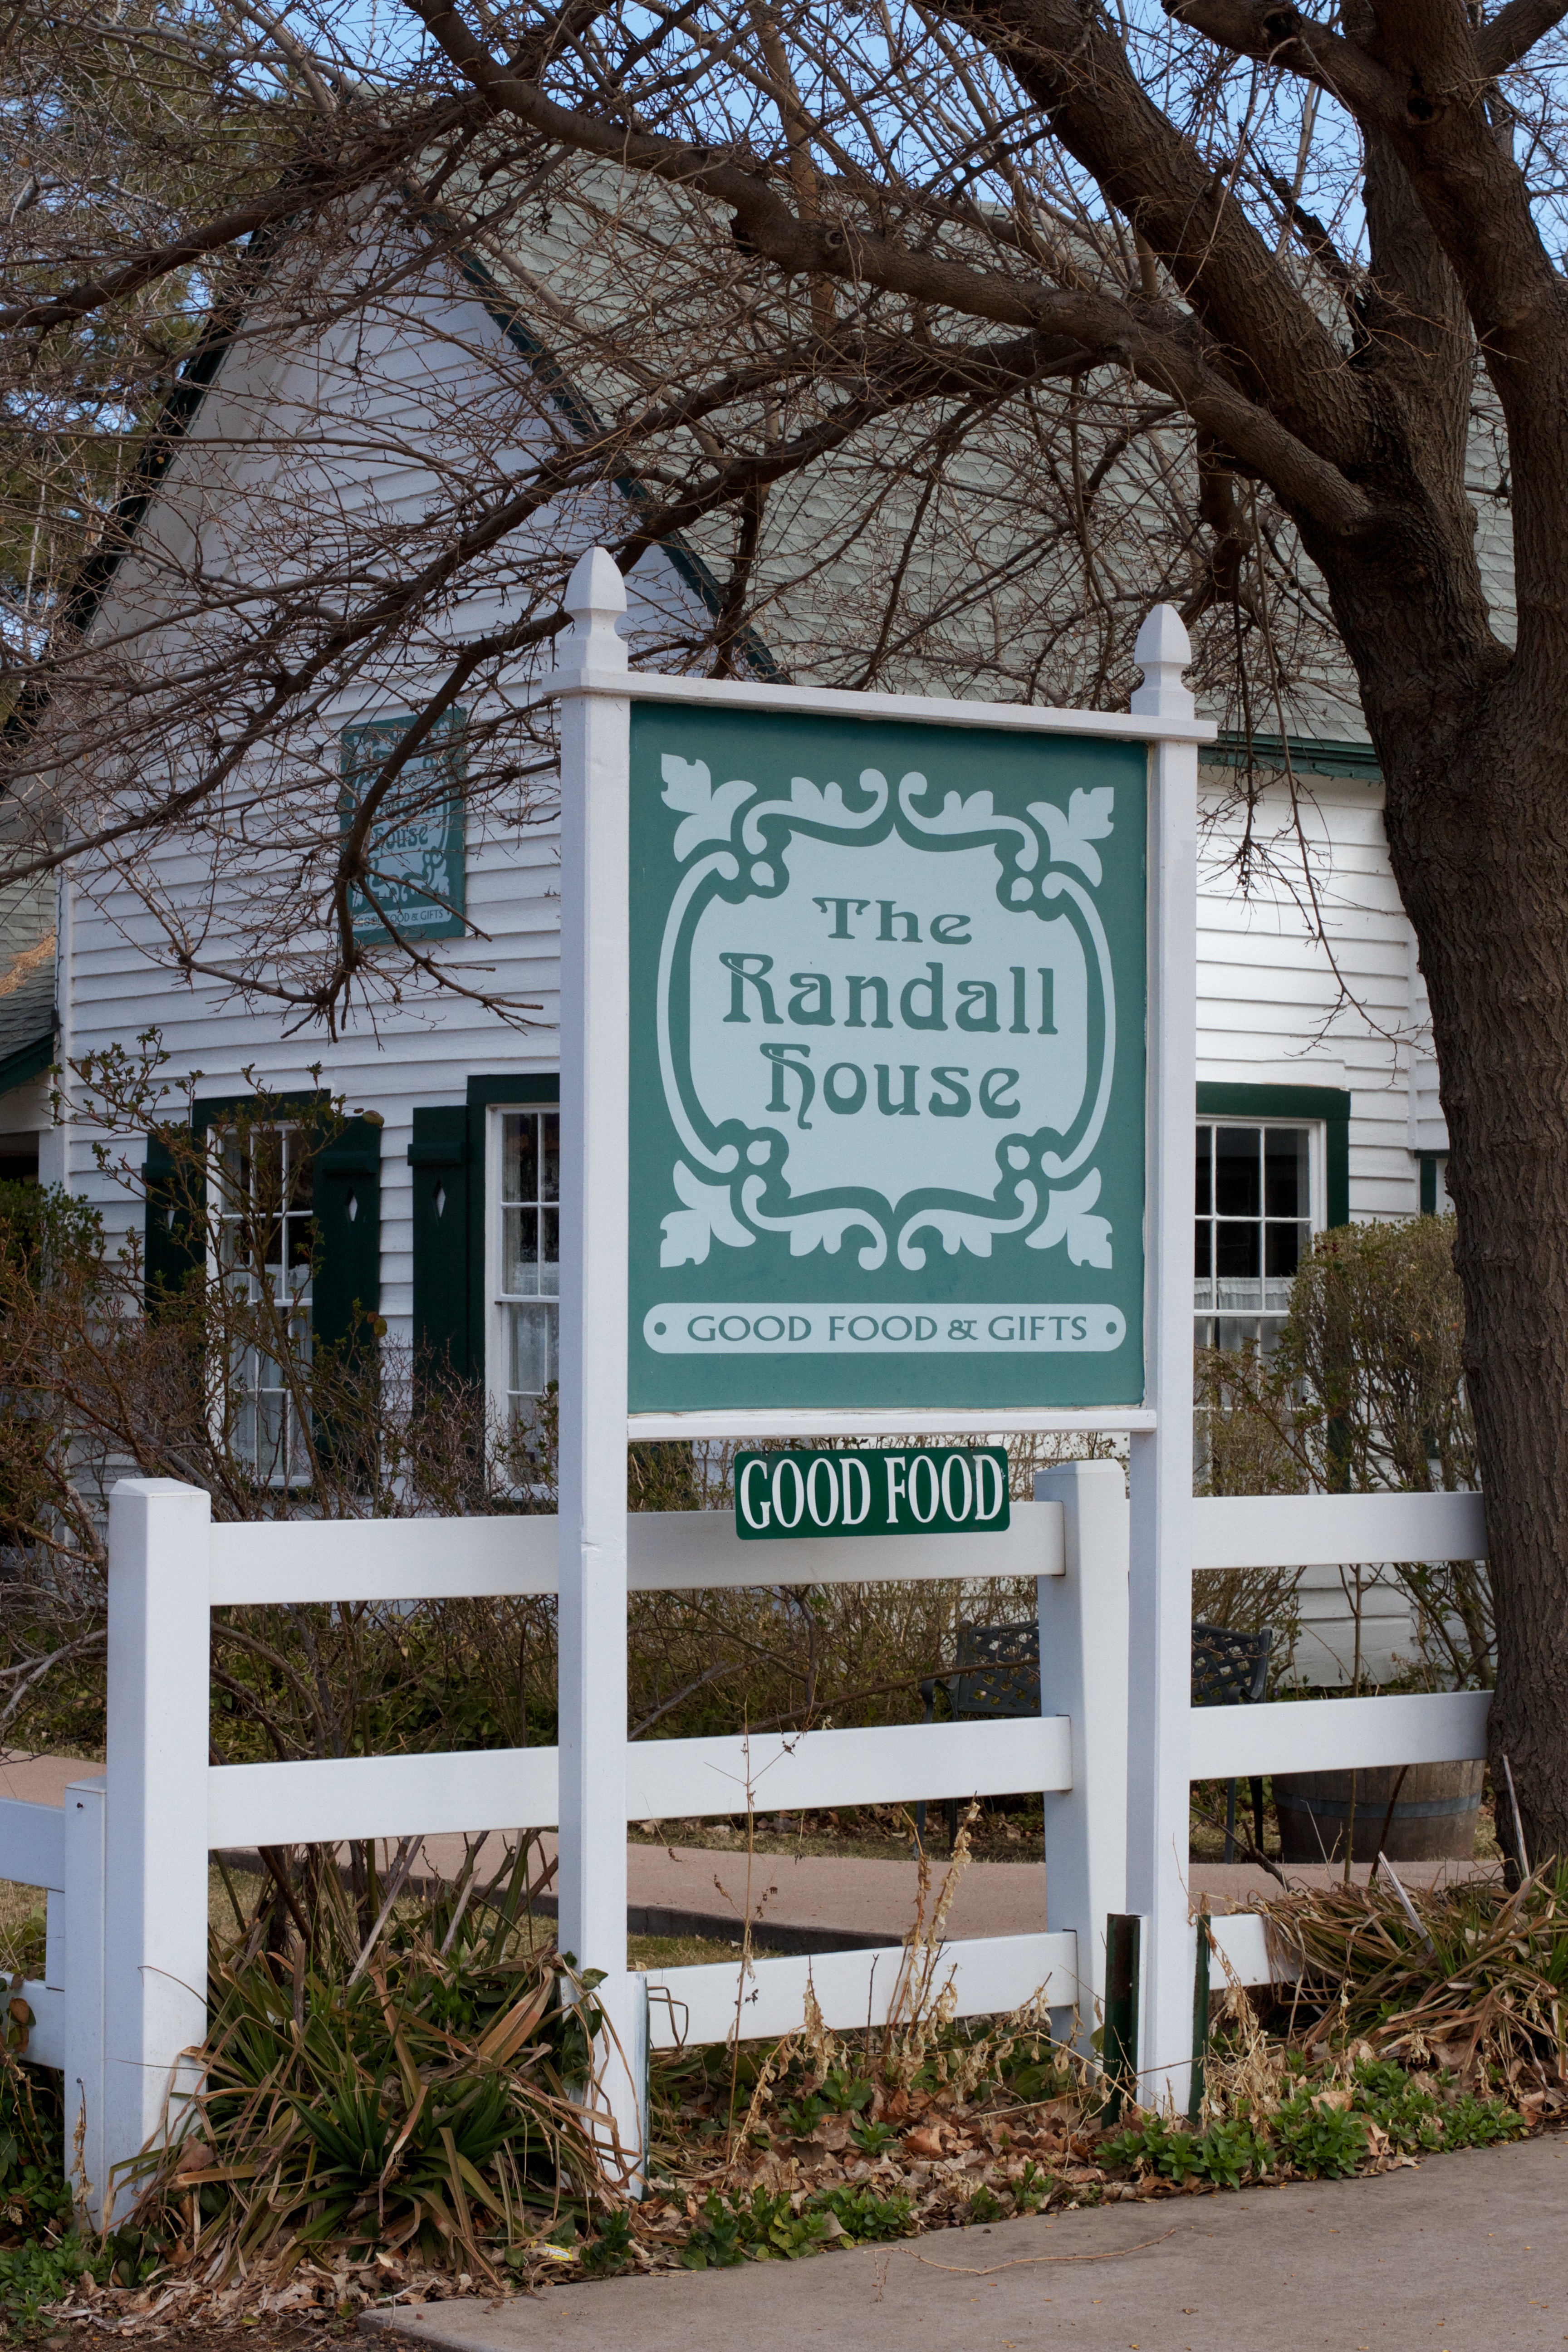
tree, home, sign, spring, community, street sign, signage, randallhouse, neighbourhood, urban area